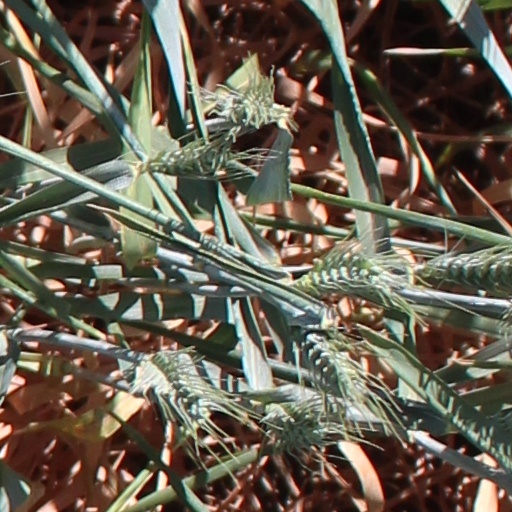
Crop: wheat